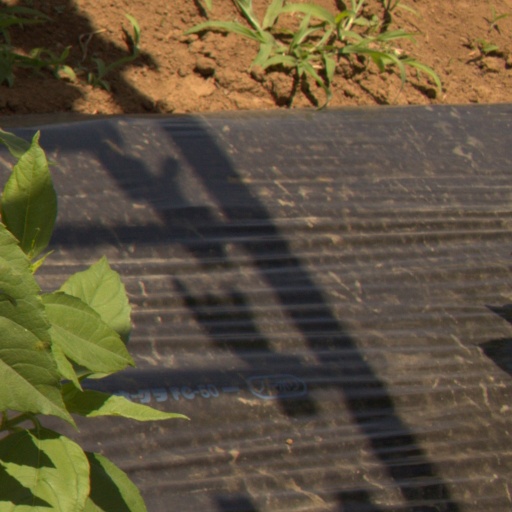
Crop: Jerusalem artichoke